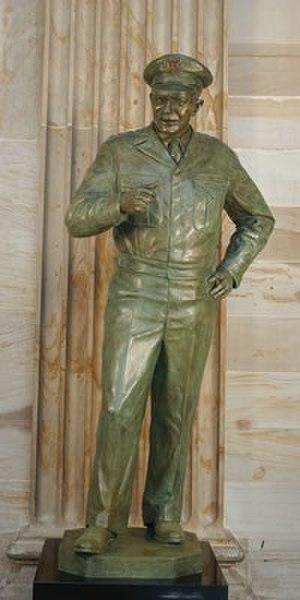
Le National Statuary Hall Collection des États-Unis d'Amérique est une collection de statues données individuellement par chacun des 50 États dans le but d'honorer deux de leurs plus honorables citoyens. Initialement située dans le Old Hall de la Chambre des représentants, une partie de la collection fut étendue autour du Capitole des États-Unis.